The Amorettes

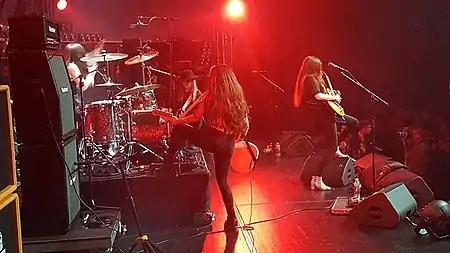
The Amorettes performing in Lucerne, Switzerland, 25 July 2019. L–R: O'Toole, Buchanan, Jaye, Montgomery

On 25 February 2019, Montgomery announced via The Amorettes' Facebook page that bassist Heather McKay and drummer Hannah McKay had amicably parted company with the band. In June, Hannah McKay joined Scottish hard rock band She Burns Red. She left in July 2020, having recorded the "Take Back Tomorrow" EP with them. In September, she and Heather McKay joined Dundee pop/new wave group Echo Machine.